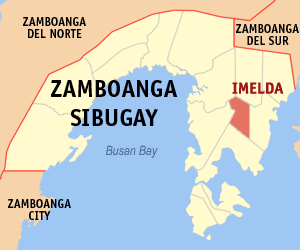
Imelda est une localité de la province du Zamboanga Sibugay, aux Philippines. En 2015, elle compte 28 018 habitants.